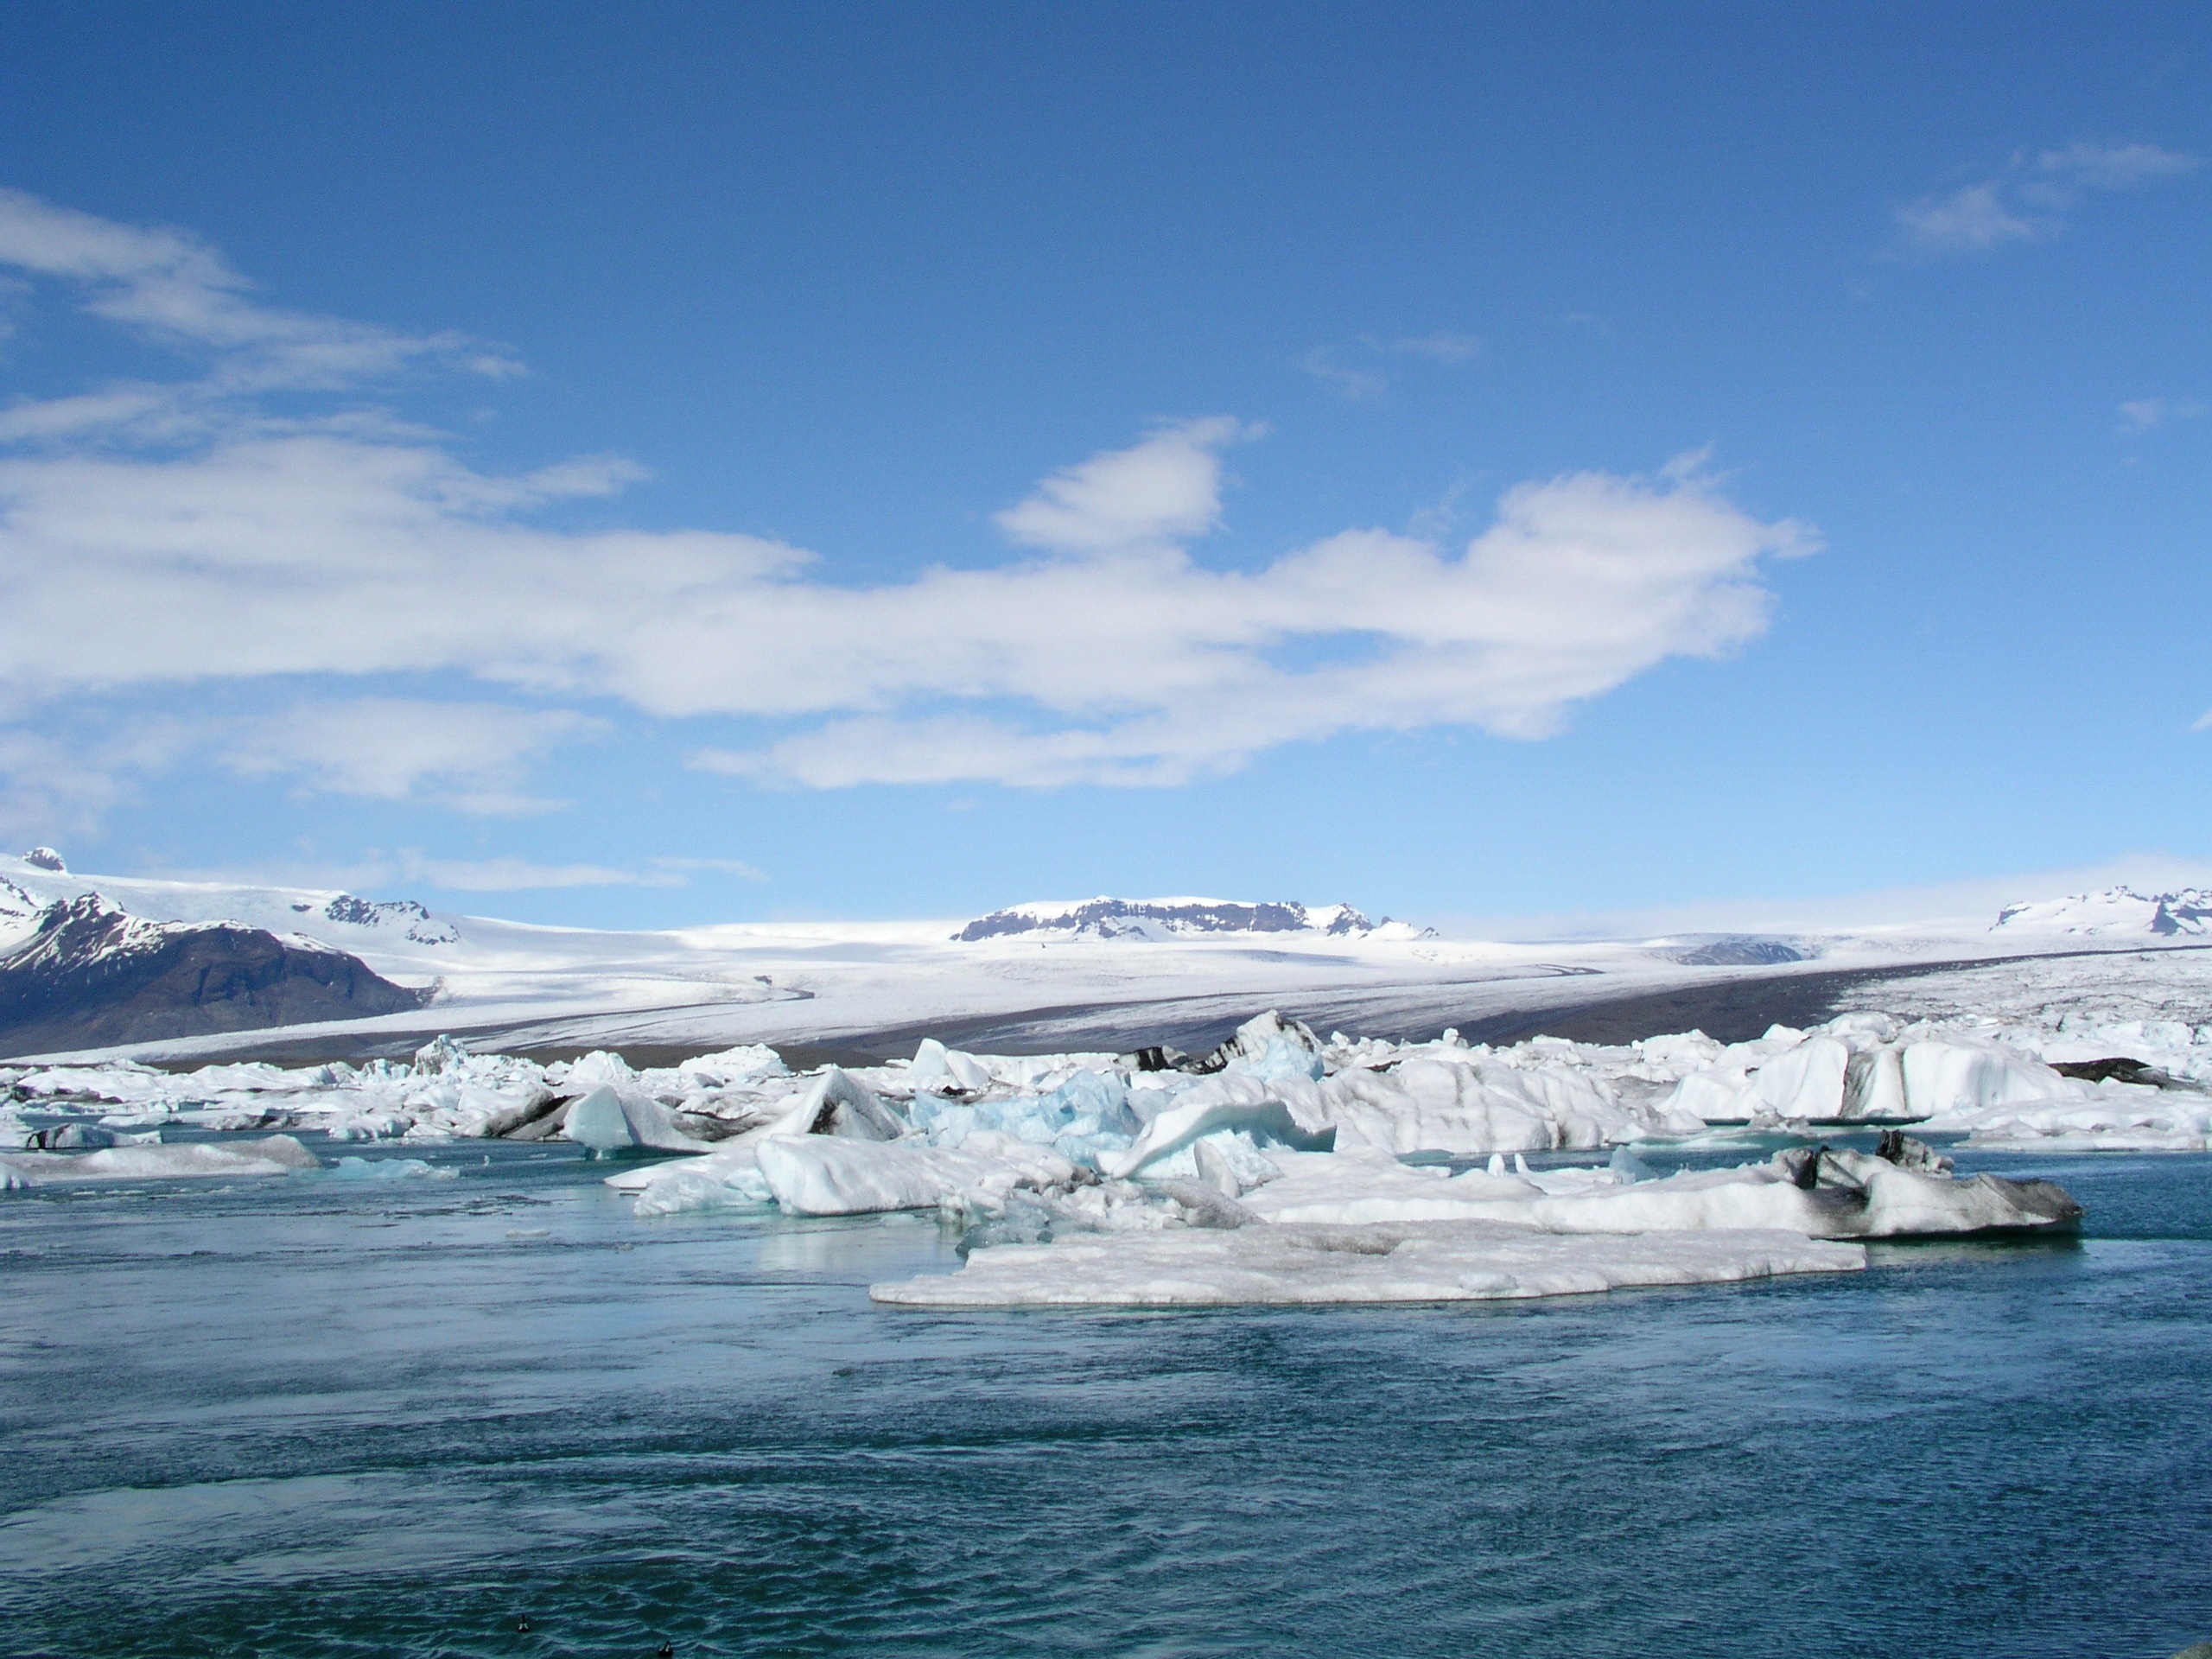
sea, coast, ocean, snow, cold, ice, glacier, lagoon, iceland, arctic, iceberg, snow landscape, ice floes, arctic ocean, glacial lake, glacial landform, wind wave, ice cap, sea ice